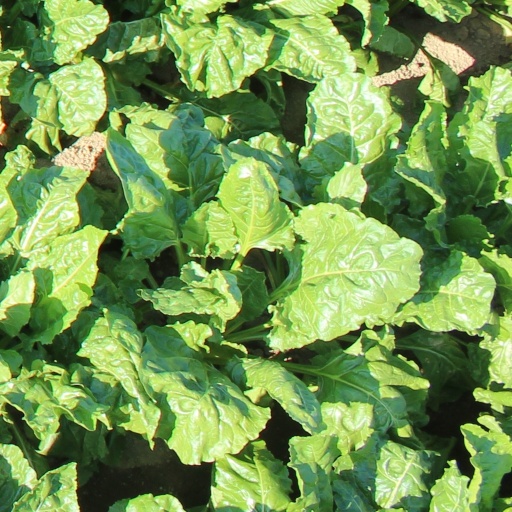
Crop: sugar beet